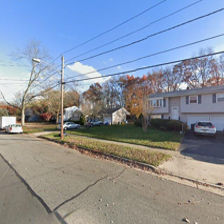
Label: streetView